Yarensk

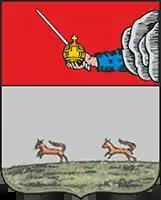
Coat of arms of Yarensk

Yarensk is a rural locality (a "selo") and the administrative center of Lensky District of Arkhangelsk Oblast, Russia, located on the bank of the Vychegda River near its confluence with the Yarenga. Population: